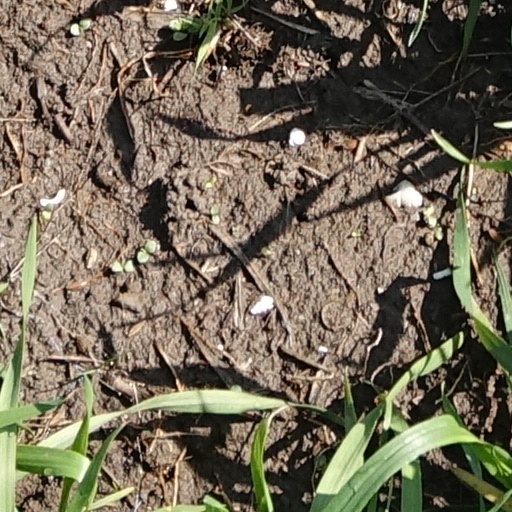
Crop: wheat